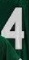
Number: 4